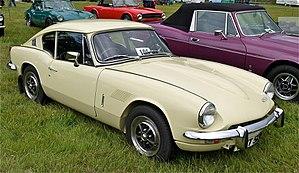
La Triumph Spitfire est une automobile de type roadster à deux places et moteur 4 cylindres en ligne, construite de 1962 à 1980 par le constructeur automobile britannique Triumph, conçue par Harry Webster, et munie d’une carrosserie dessinée par Giovanni Michelotti. Prévue pour être une voiture de sport à bon marché, elle est basée sur la Triumph Herald, une petite berline. La Triumph GT6, un coupé à moteur 6 cylindres, en est dérivée.